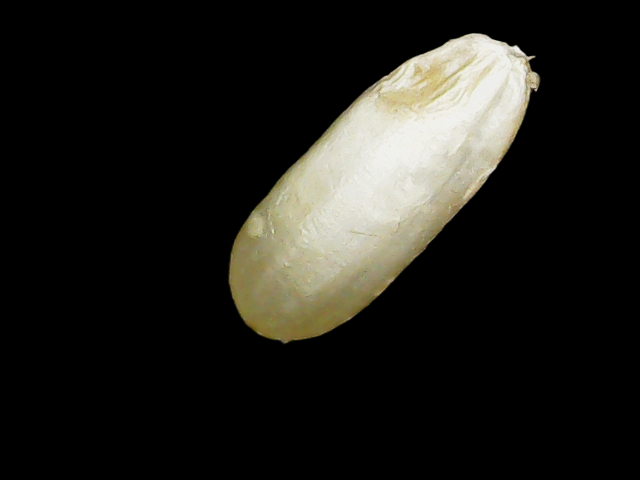
Rice variety: Binadhan8